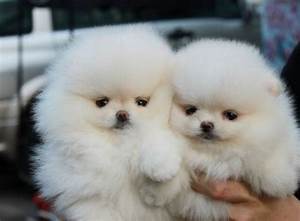
Label: cane